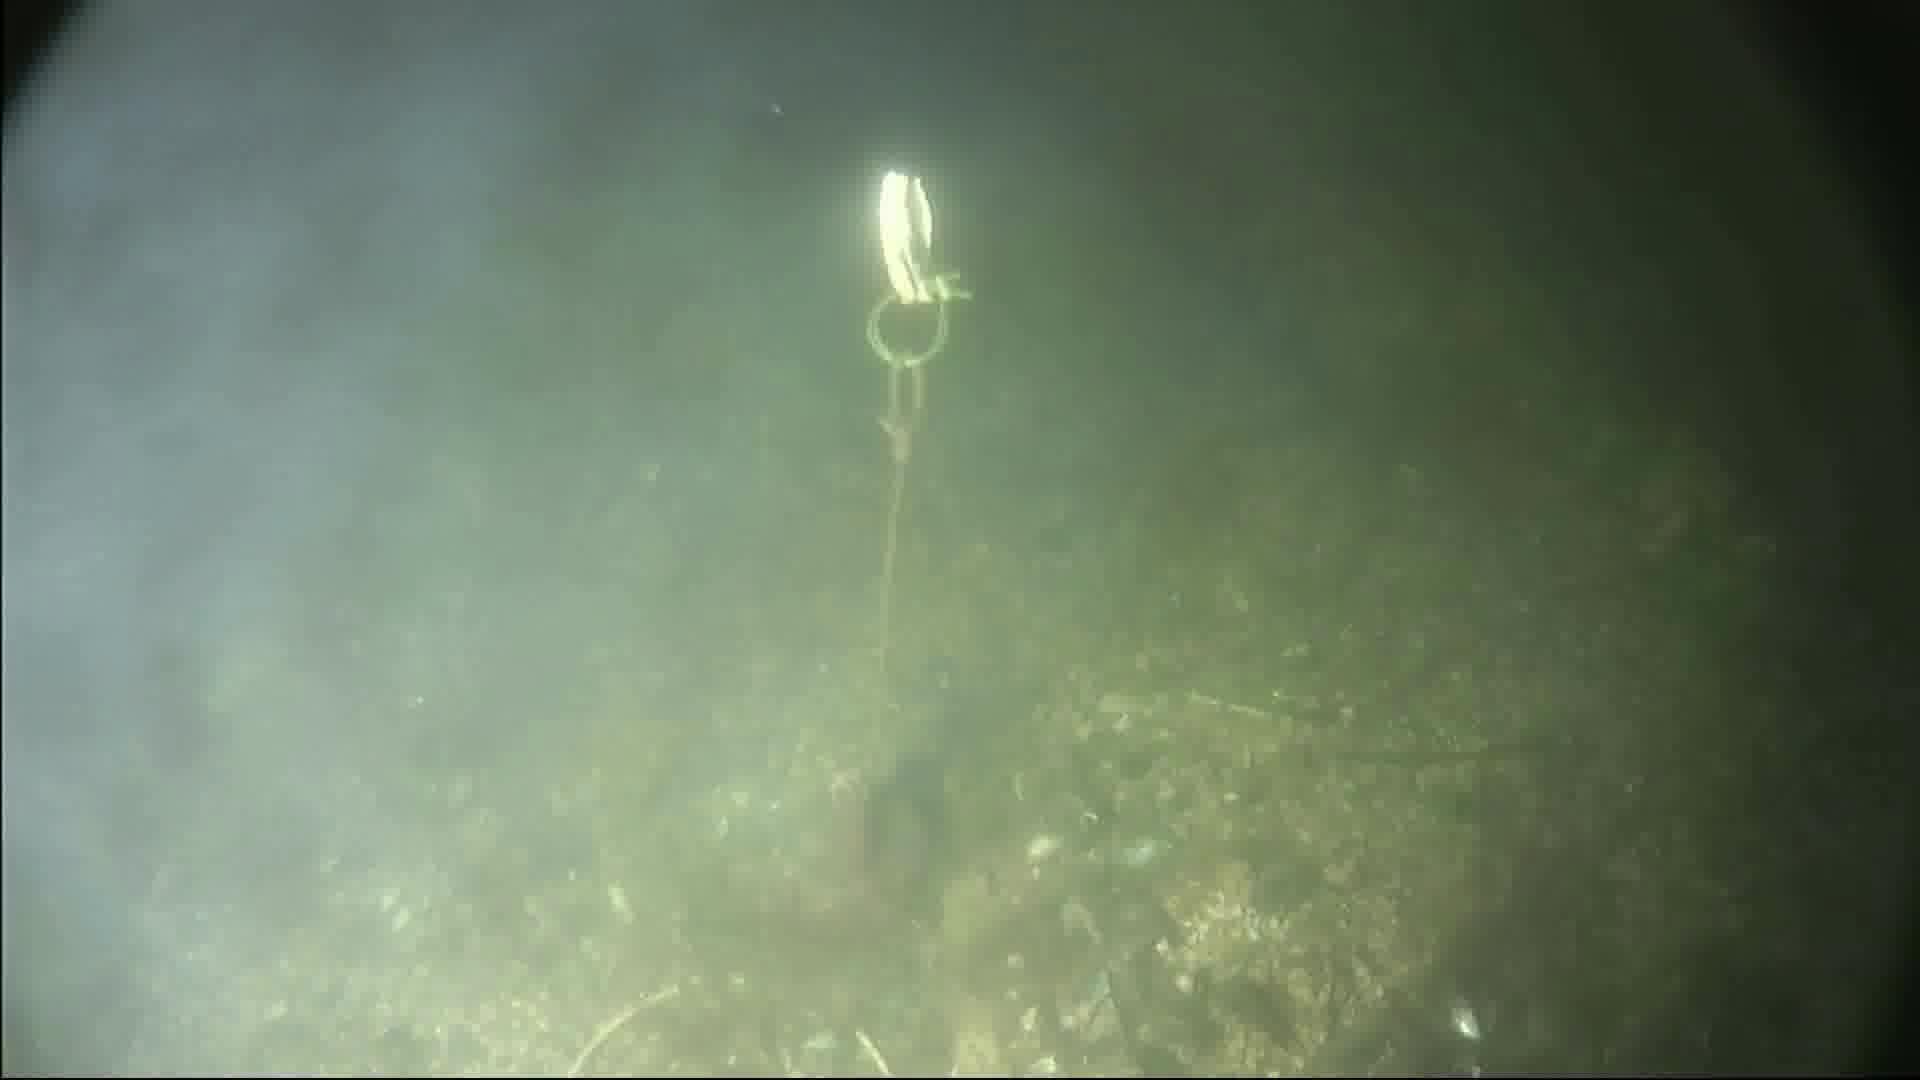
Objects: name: crab